Tommy Young

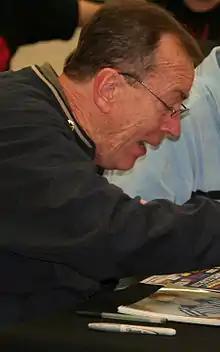
Young in 2011

Thomas M. Machlay (born July 9, 1947), better known by the ring name Tommy Young, is an American retired professional wrestling referee and professional wrestler. He is best known for his appearances with Jim Crockett Promotions.